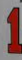
Number: 1